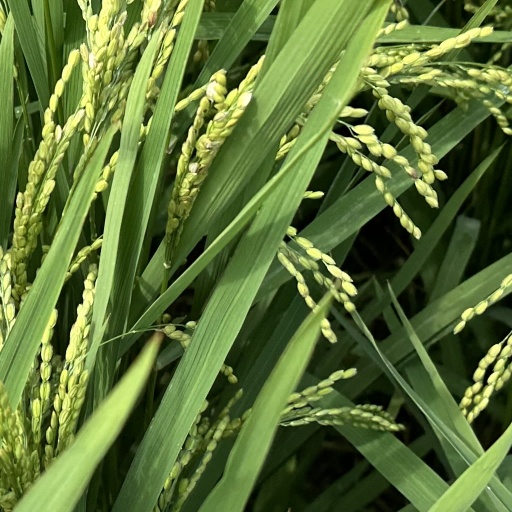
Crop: rice